Bab al-Barqiyya

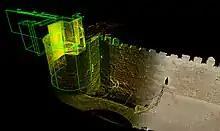
Isometric laser scan data image of the Bab al-Barqiyya gate. This fortified gate was constructed with interlocking volumes that surrounded the entrance in such a way as to provide greater security and control.

The gate, built in stone, had a complex design typical of Middle-Eastern medieval fortified gates known as a "bent entrance". Rather than a simple opening in the walls where traffic goes straight through, the gate forces traffic to pass sideways through the gate by effecting two 90-degree turns in and out of the gate. This design was intended to impede direct assaults and force any attackers to slow down as they entered the gate.